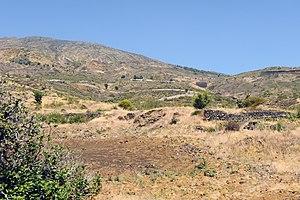
Cap-Vert, île de Fogo